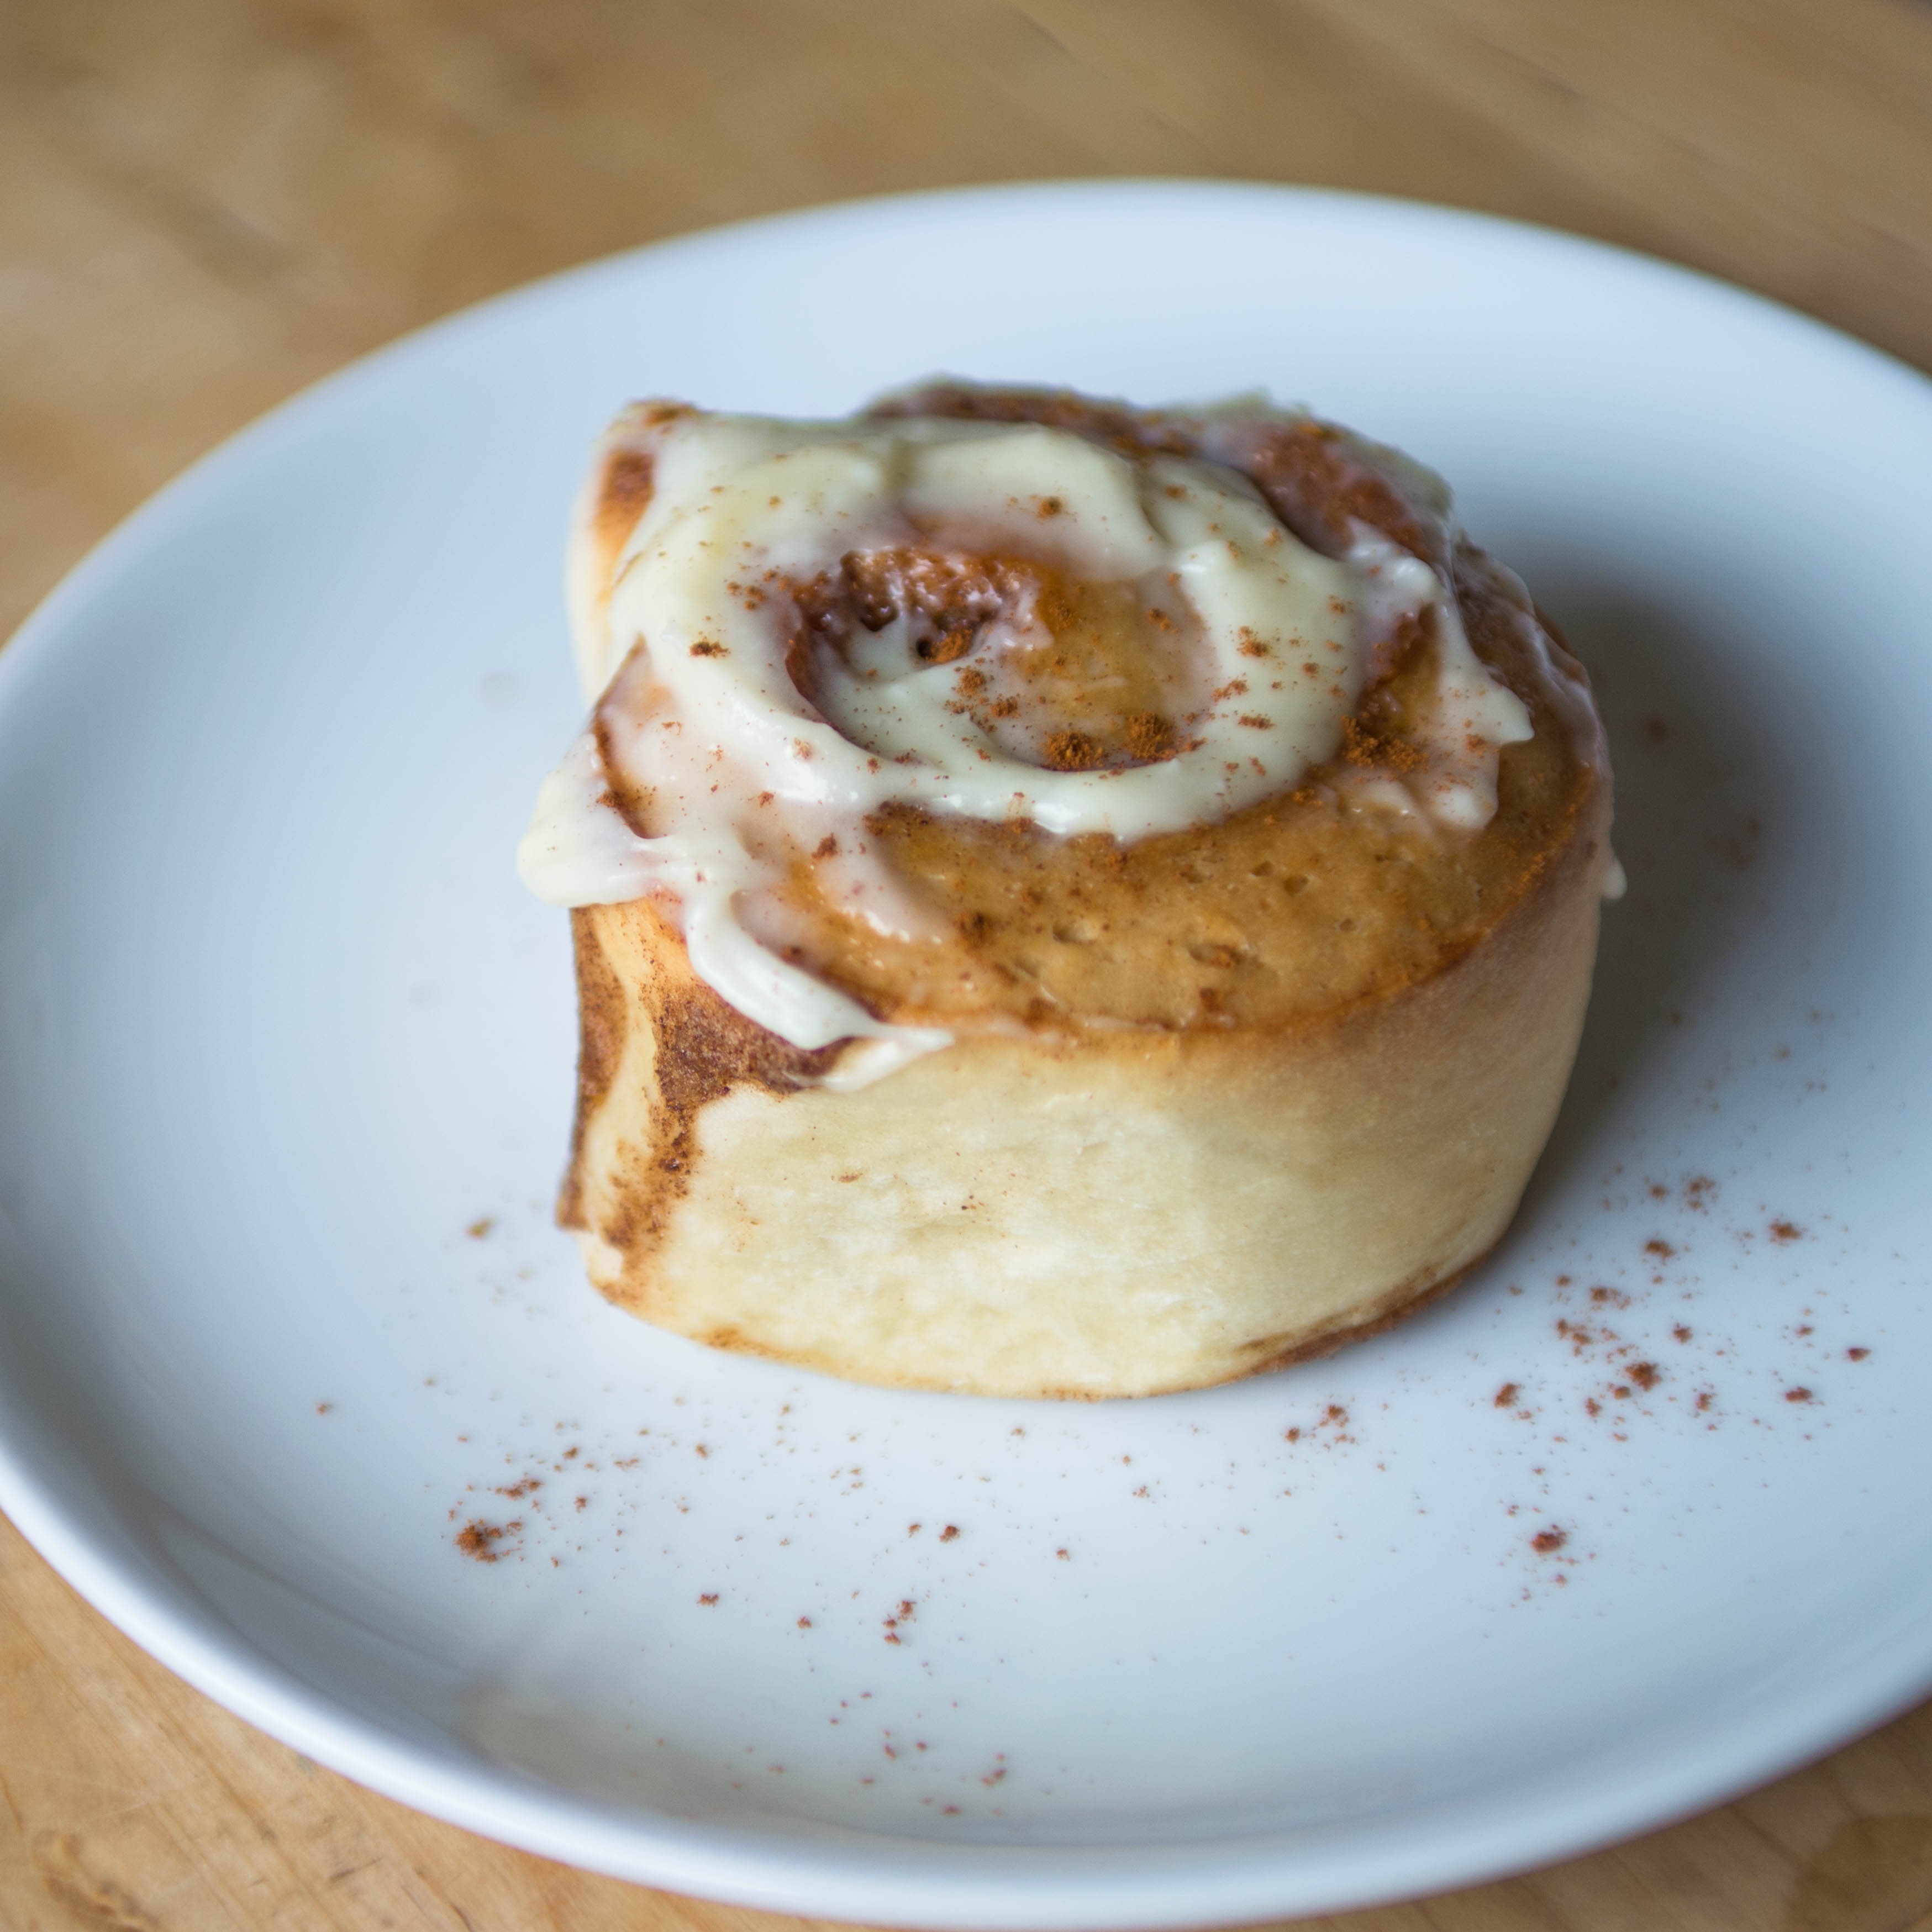
sweet, spiral, dish, meal, food, produce, plate, breakfast, dessert, cuisine, delicious, dairy product, pastry, swirl, baked, cinnamon, coconut, icing, iced, roll, frosted, treat, yummy, baked goods, flavor, cinnamon roll